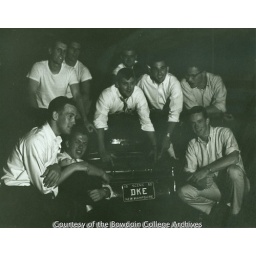
Informal group portrait of members of the fraternity gathered around a car license plate with the letters &amp;quot;DKE&amp;quot;.